Ningyo

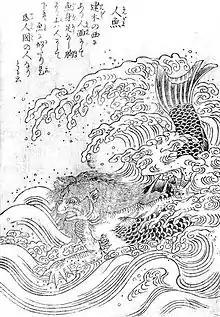
A , "aka" or a Di countryman

But during the Edo period, illustrations of "ningyo" were varied, and in popular literature for entertainment (such as the "kibyōshi" genre), both human-headed fish type (armless) and half-human type with arms were illustrated (cf. §Two archetypes). One theory is that the two types derive from Classical Chinese literature, in particular the limbed ("hill-fish") and the limbless ("red ru fish") passed down from the ancient "Shan hai jing" ("Classic of Mountains and Seas") (cf. § Chinese "lingyu" and "chiru").